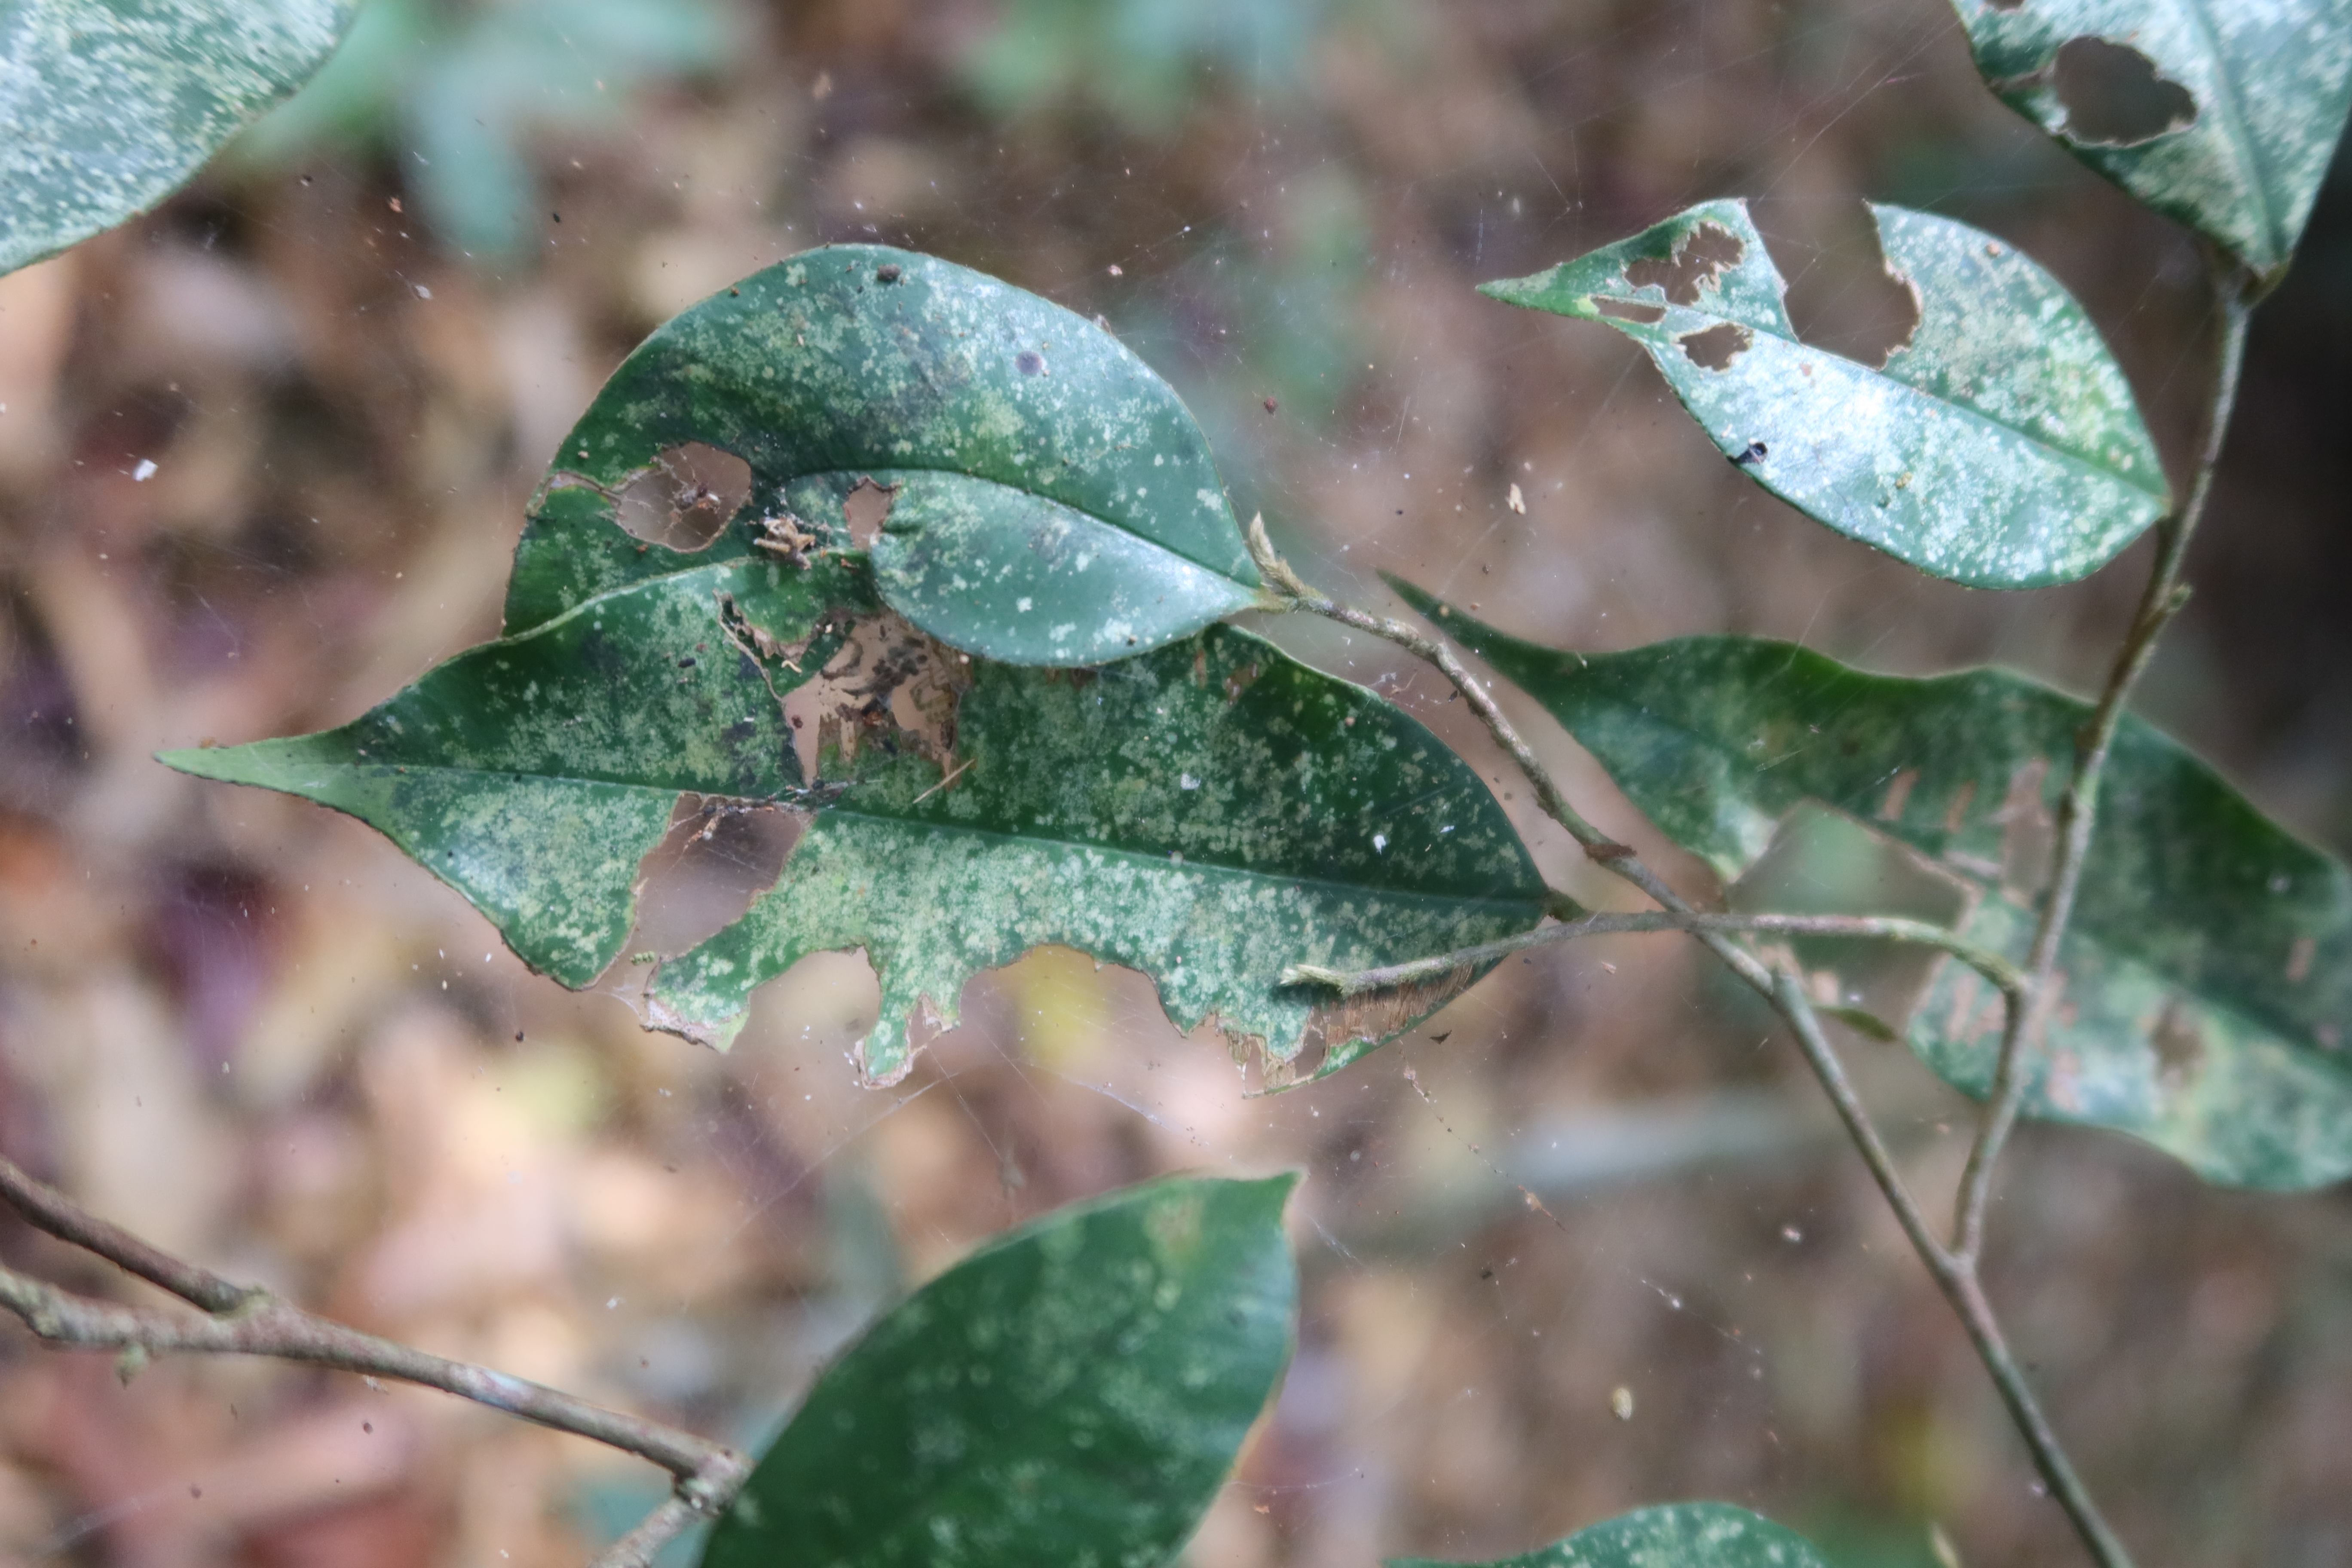
Label: Powdery mildew